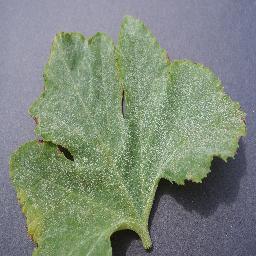
Label: Squash___Powdery_mildew